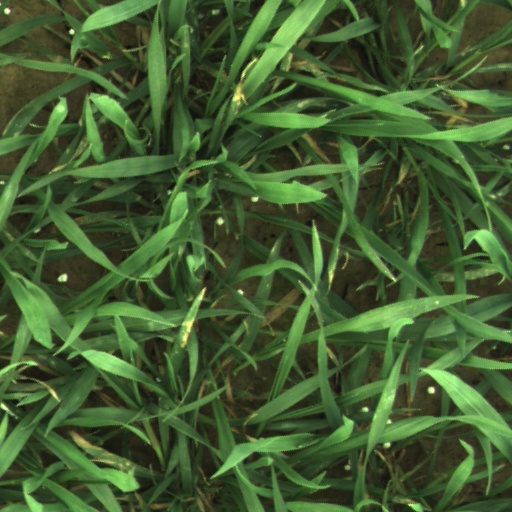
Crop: wheat